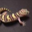
Label: lizard